Chocolate pizza

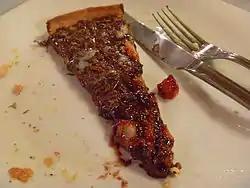
A slice of chocolate pizza in Brazil

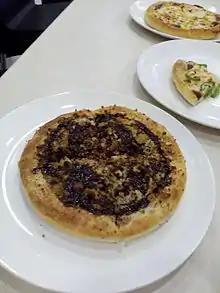
A personal-sized chocolate pizza

Chocolate pizza is a type of pizza prepared using chocolate as a primary ingredient. Various styles and preparation techniques exist. Chocolate pizza may be prepared as a dessert dish and as a savory dish. Some companies specialize in chocolate pizzas.